Amélie of Leuchtenberg

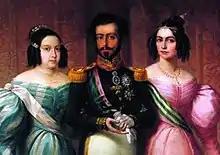
The Duke and Duchess of Braganza (right) with Queen Maria II of Portugal, Pedro's eldest daughter, just a few months before his death, 1834.

In January 1830 the new empress was formally presented in court, with a dance at which all of the ladies dressed in pink, the empress's favorite color. The following day, the couple began their honeymoon, spending six weeks at the ranch of Father Correa, in Serra da Estrela, future locale of the city of Petrópolis. On their return they encountered a court troubled by problems caused by the emperor's intimate confidante Chalaça (Francisco Gomes da Silva). Barbacena took the opportunity to rid himself of his old foe, recommending that he leave for Europe, in which he counted on the support of the new empress, anxious to break one more link to her husband's adventurous past. She had already shown a strong attitude in refusing from the outset to receive at court Isabel Maria de Alcântara, Duchess of Goiás, Dom Pedro's daughter by the Marchioness of Santos, and demanding that Isabel Maria be sent to school in Switzerland.